Section 145 of the Constitution Act, 1867

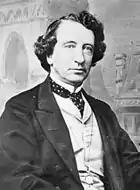
John A. Macdonald, whose comments in the Confederation Debates seemed to cast doubt on the inclusion of the Intercolonial Railway in the constitution

There had been some initial discussions for the railway among the provinces in the early 1860s, but the prospects for a railway dimmed in 1863 when the Province of Canada withdrew from the discussions because of the cost. The matter was raised again in 1864 at the Quebec Conference, where the delegates agreed that the Intercolonial Railway would be part of the Confederation proposal. At the insistence of the Maritime delegates, the Quebec Resolutions included a requirement that the new federal government would build the railway. However, in the subsequent debates in the Parliament of the Province of Canada in 1865 on the Confederation project, John A. Macdonald, one of the co-premiers of the province, appeared to back away from that commitment, weakening support for Confederation in the Maritimes, particularly New Brunswick which was in the middle of an election. Macdonald's comments were felt to have contributed to the victory of the Anti-Confederate party in the New Brunswick election of 1865.